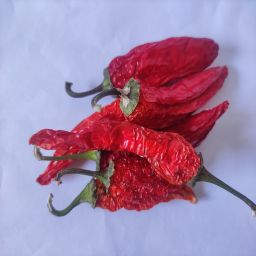
Crop: New Mexico Green Chile
Quality: Dried